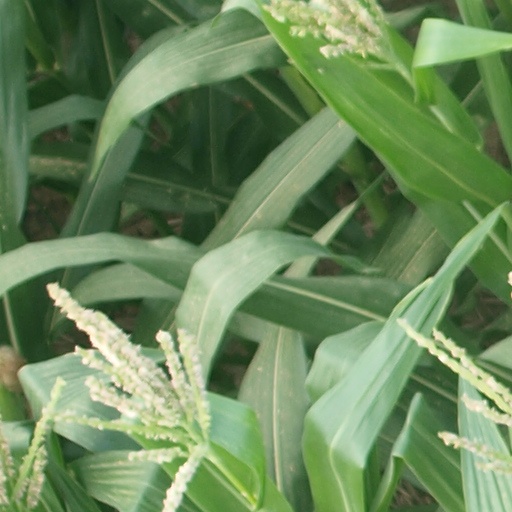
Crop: maize; corn